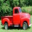
Label: pickup_truck